Seal of New York City

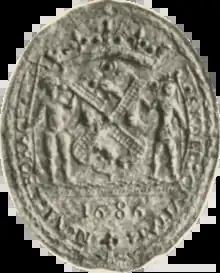
1686 seal with ducal crown

From its founding until 1654, the Dutch settlement of New Amsterdam did not have its own seal. Because it was managed by the provincial governor of New Netherland, it used the seal of New Netherland. After incorporation in 1653, which granted New Amsterdam its own government, the city requested a seal from the Dutch West India Company, which owned and ultimately managed the province of New Netherland. A proposal for a coat of arms of New Amsterdam had been put forward as early as 1630; it featured beavers in the role of supporters, an acknowledgment of the importance of the trade in beaver skins to the growing economy of the province. The beaver was also the prominent element of the seal of New Netherland. However, this design was rejected. The Dutch West India Company instead chose a design that featured the company's insignia on a mantle and a single beaver over a shield emblazoned with a modified version of the arms of Amsterdam. The original full-color rendering of this first official symbol of the city has since been lost, but historians have conjectured that, on the shield, the central pale was black, the three crosses were white, the field was red, and the bands bordering the central pale were either gold or white, in keeping with the heraldic rule of tincture. The draped mantling at the top was likely a tricolor of orange, white, and blue, referencing the flag of the Netherlands in use at the founding of New Amsterdam.